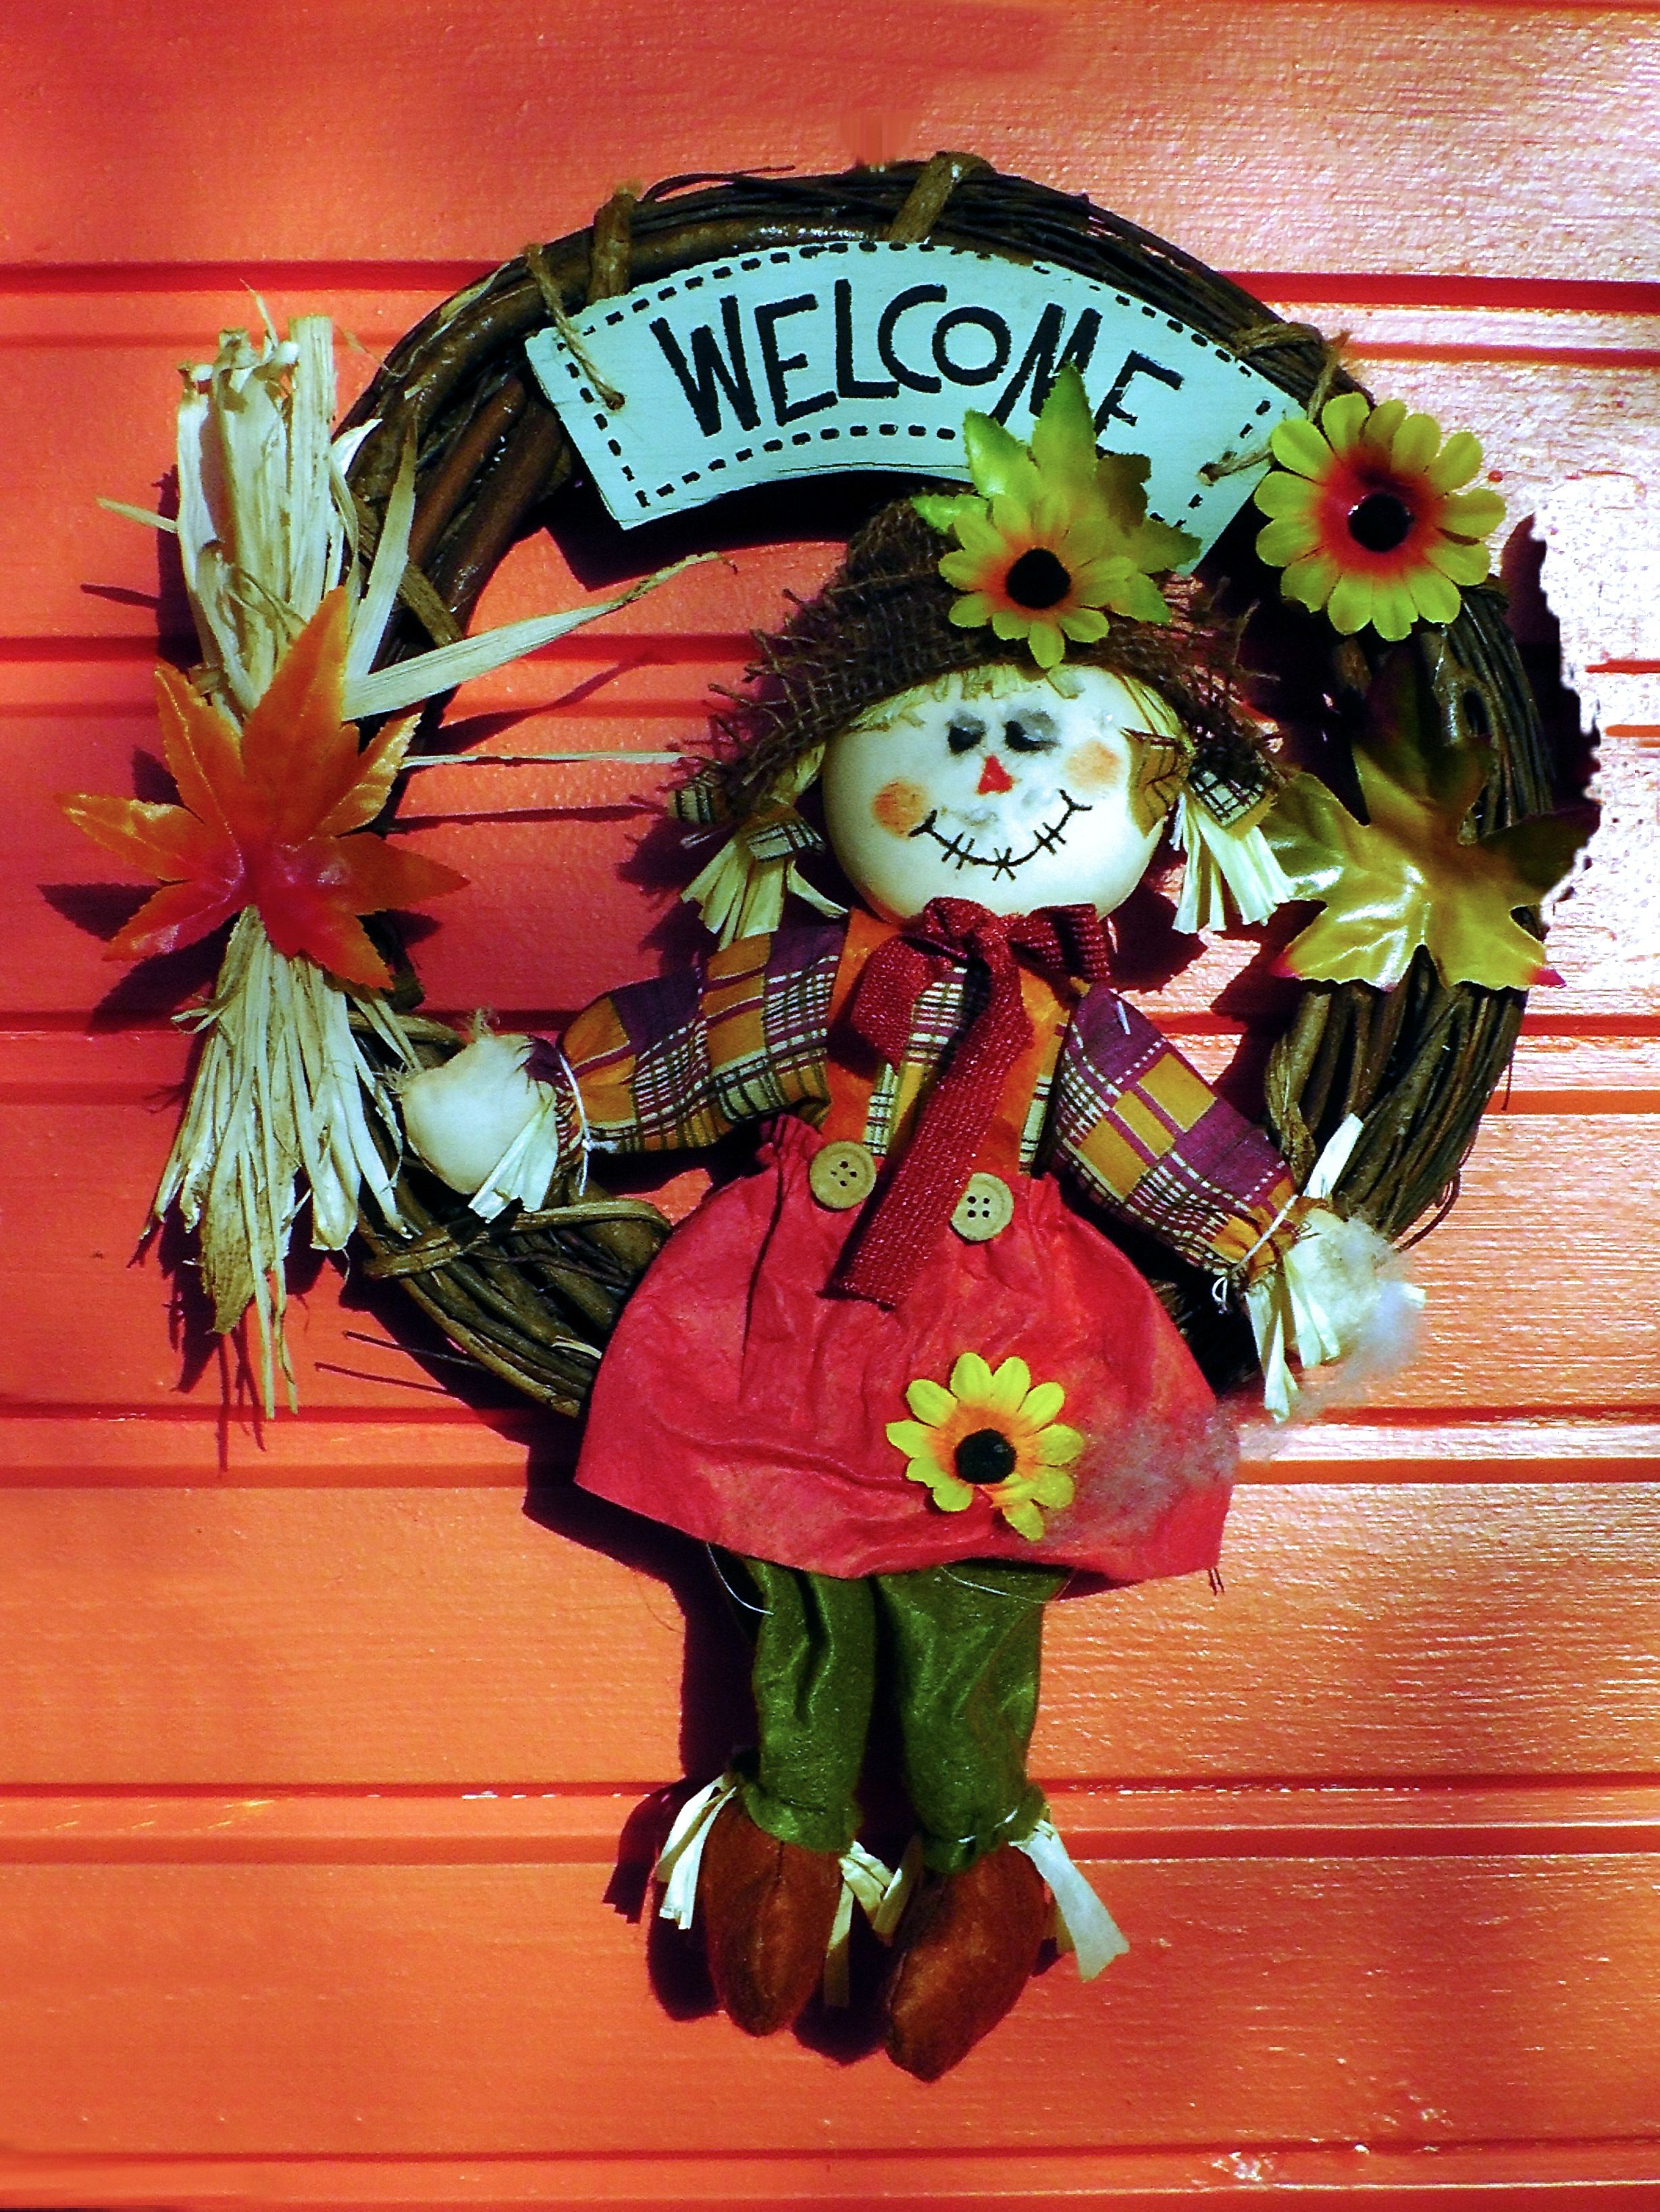
flower, dance, colorful, figure, shield, welcome, event, floristry, performing arts, garden door